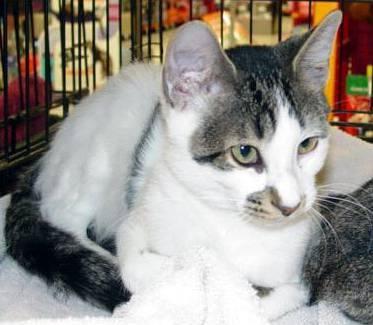
cat